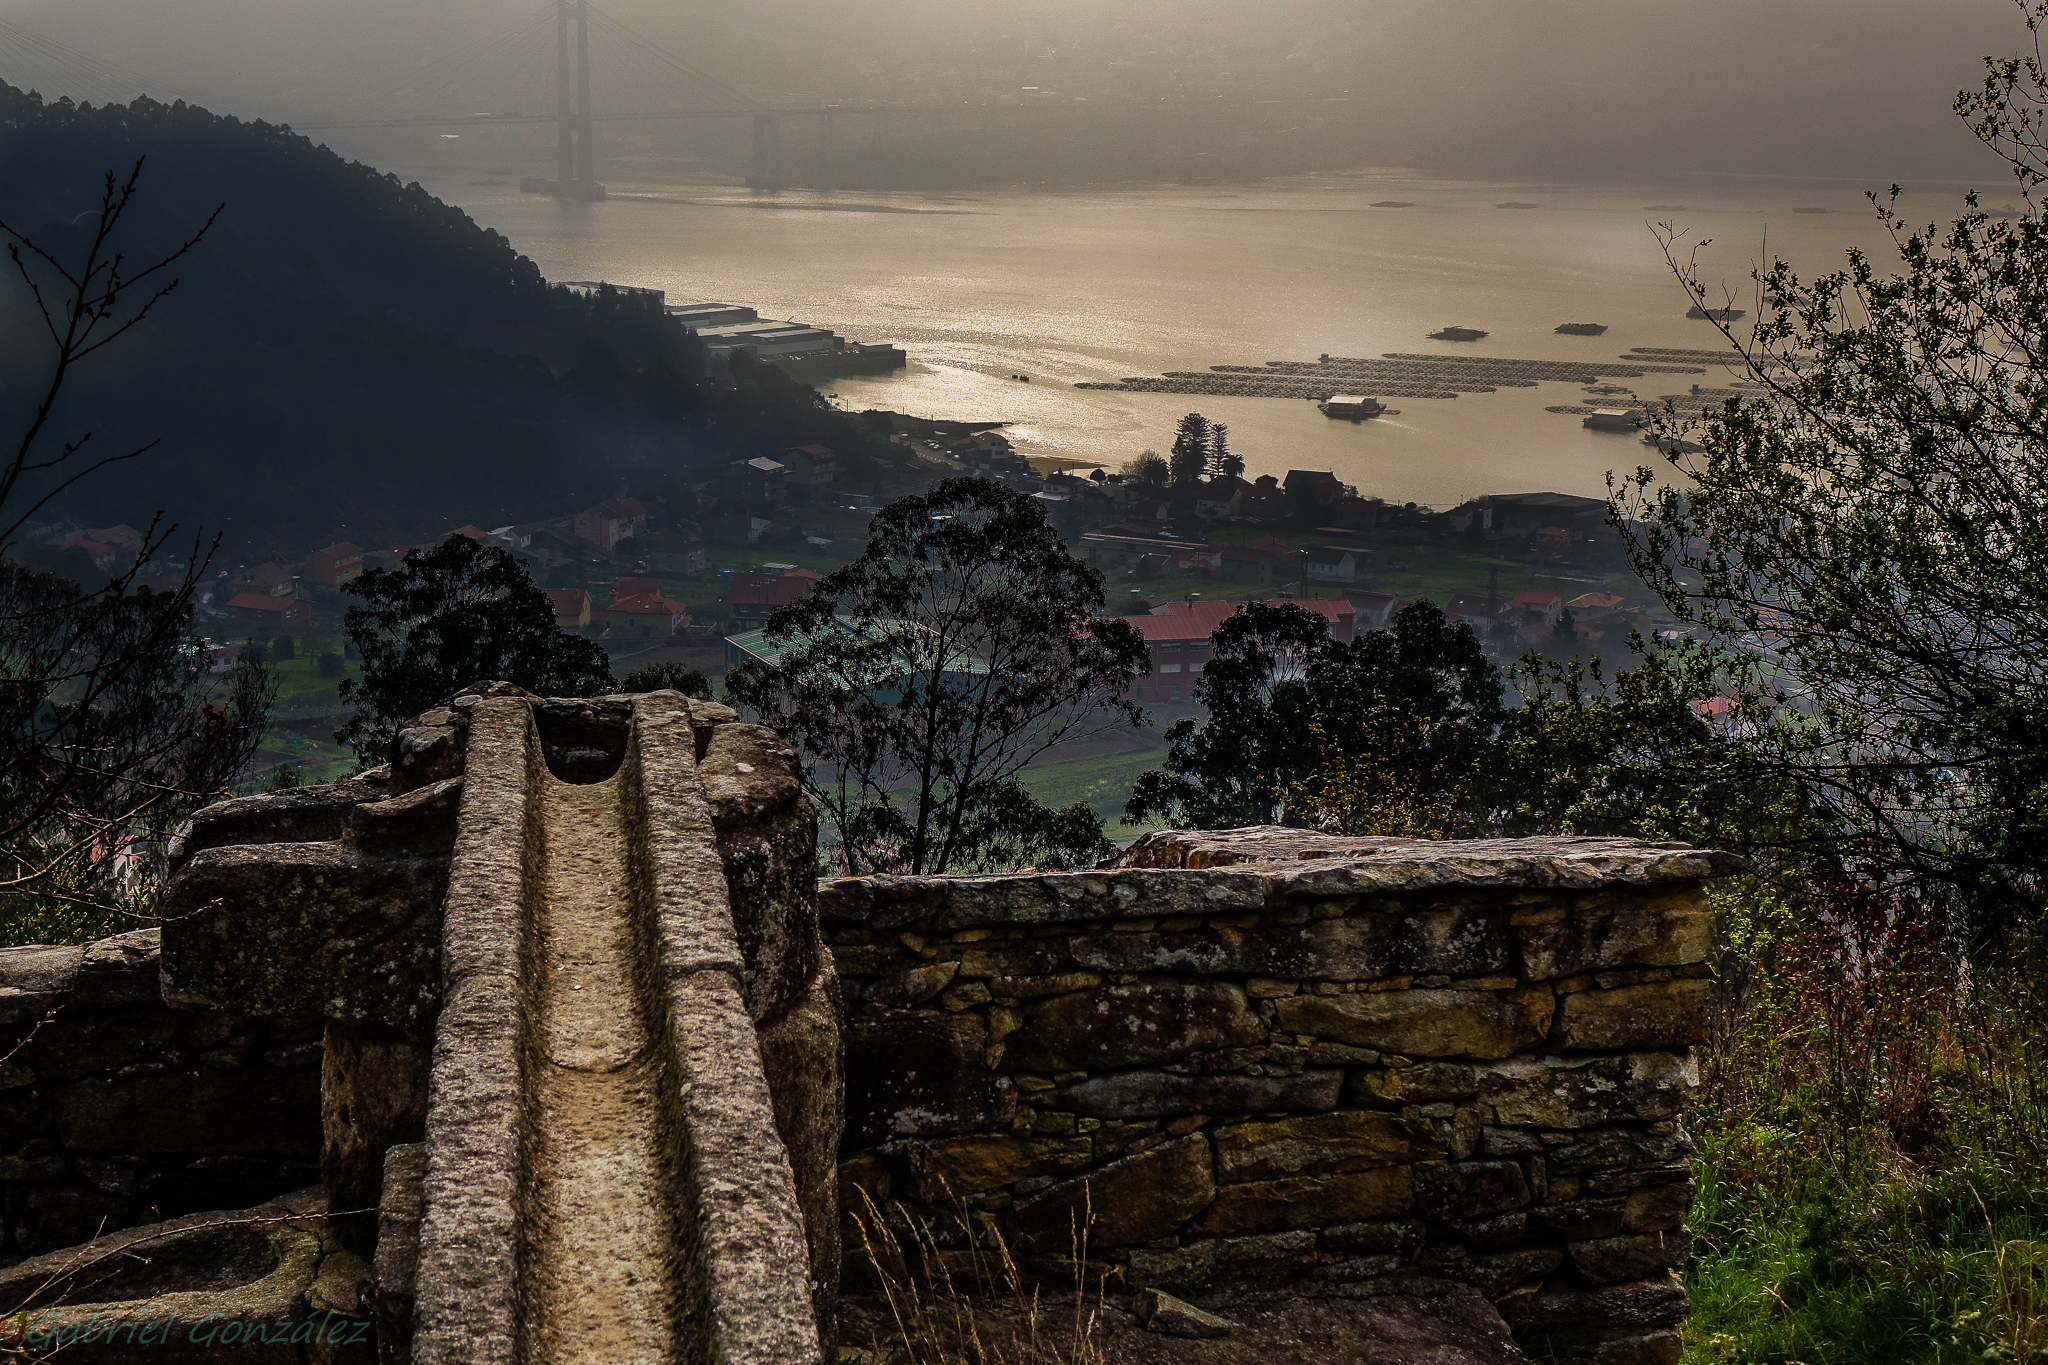
landscape, tree, rock, sunset, morning, hill, spain, temple, ruins, espaa, galicia, pontevedra, paisajes, ggl1, gaby1, xovesphoto, sonyrx10, rx10, gphoto, gabrielcorua, xelodegalicia, vigo, apozadamoura, rural area, ancient history